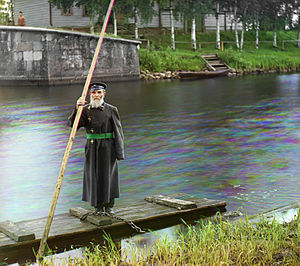
Volga-Østersøkanalen
En opsynsmand ved en sluse i Mariinskaja-kanalsystemet, ca. 1910.
Volga-Østersøkanalen, tidligere kendt som Mariinskaja-kanalsystemet, er en serie kanaler og floder i Rusland, der forbinder Volga med Østersøen. Den samlede længde mellem Tjerepovets og Onega er 368 km.